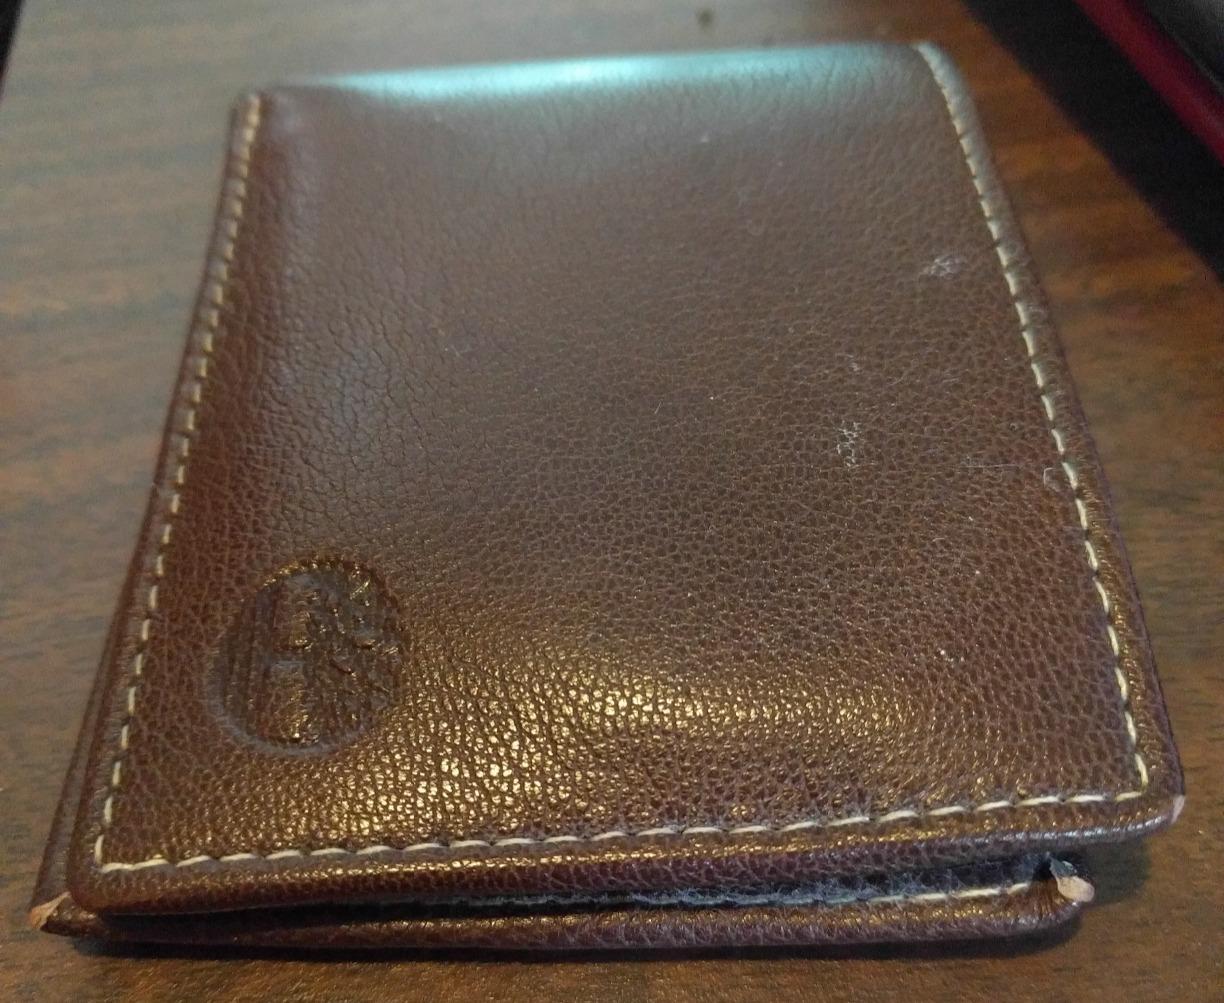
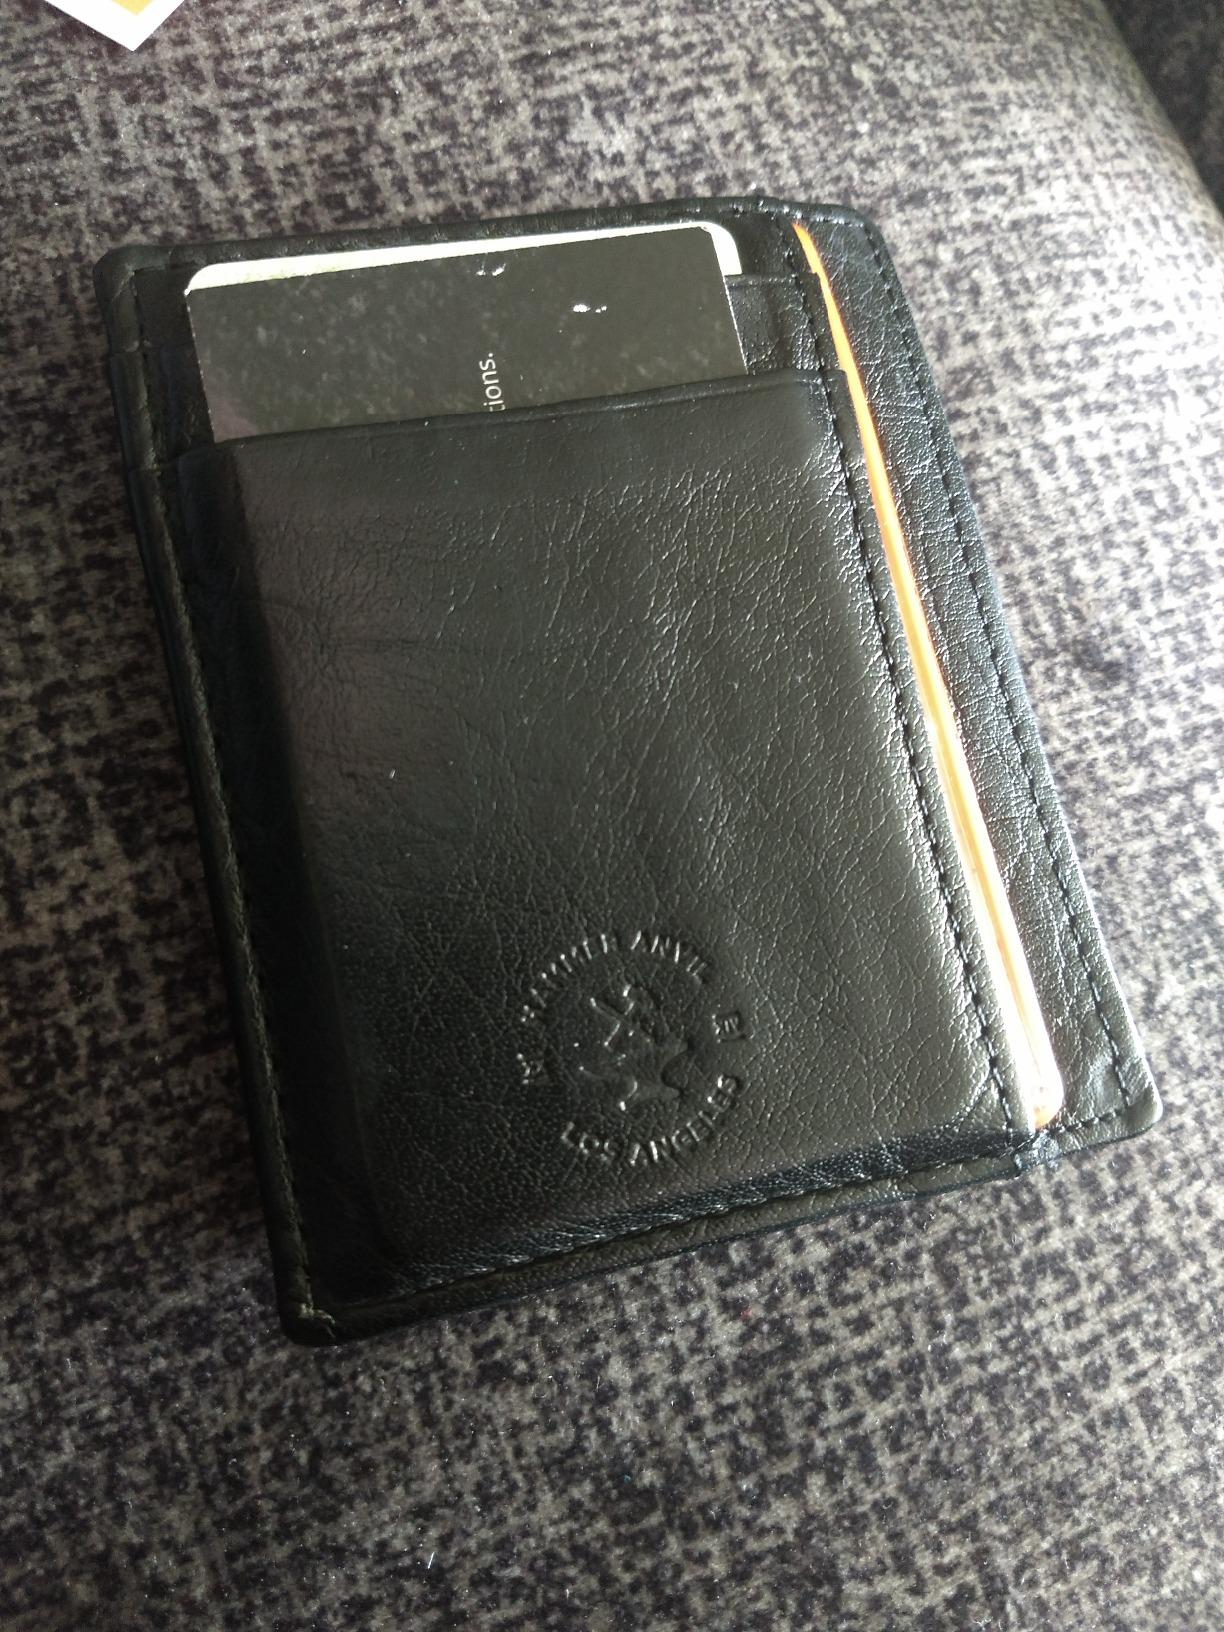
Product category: accessories_wallet
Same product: no